Eurasian penduline tit

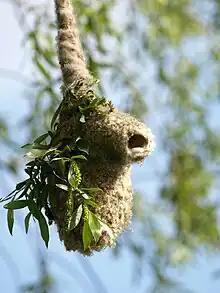
Nest in Poland

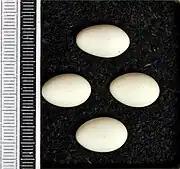
Eggs, Collection Museum Wiesbaden

The eggs are laid from end of April to the beginning of July. The nest is suspended from thin long branches of trees such as willow ("Salix"), elm ("Ulmus") or birch ("Betula"), often over water. The nest can also sometimes be suspended between two or three reeds ("Typha") only a meter or so above the water. The nest is a large free hanging pouch-shaped structure, approximately in height and in diameter. It is made of plant fibres, grass, hair and wool with an entrance tube at one side. Both sexes contribute to the construction which takes around 20 days. Eggs are laid daily. The clutch contains 6 to 8 white eggs which measure and weigh . Incubation starts after the last egg is laid and lasts for 14 days. The eggs are incubated by either the male or more usually the female, but not by both. The hatching is synchronous. The young are cared for by either the male or the female but rarely by both parents. The nestlings are fed larval insects and spiders. The nestlings fledge at around 22 days of age. The parents will sometimes attempt to raise a second brood, but this is rarely successful.